Paleontology in Washington, D.C.

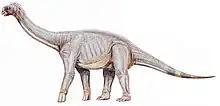
"Astrodon"

Early in the history of local paleontology, 1846 was significant as the year the US National Museum was founded. A few decades later, in January 1898, a vertebra and some other fragmentary remains of a large theropod dinosaur were discovered by workers attempting to install a sewer line at First and F Streets SE. The fossils were donated to the Smithsonian by J. K. Murphy on the 28th of that month and assigned the specimen number NMNH 3049. The remains belonged to a carnivorous dinosaur related to "Tyrannosaurus rex" that was nicknamed "Capitalsaurus". Capitalsaurus is endemic to the federal district and known from nowhere else on earth. It lived in the Washington, D.C. area about 110 million years ago, when the area resembled modern southern Louisiana.